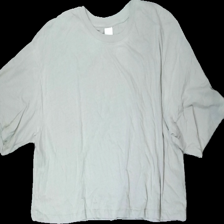
View: front
Type: T-shirt
Category: Ladies
Brand: H&M
Colors: Green
Material: 100% cotton
Pattern: Embroidered
Cut: Regular, Cropped
Size: XL
Season: All
Damage location: bottom left
Price range: <50
Recommended usage: Reuse
Description: grön t-shirt med broderad text på ryggen